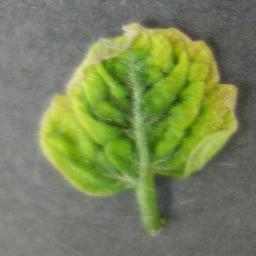
Label: Tomato___Tomato_Yellow_Leaf_Curl_Virus